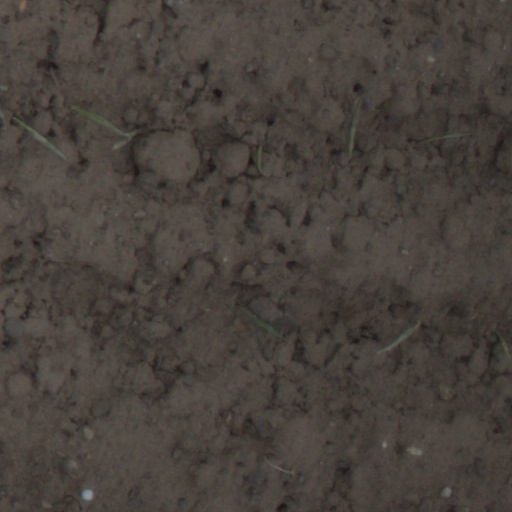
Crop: wheat